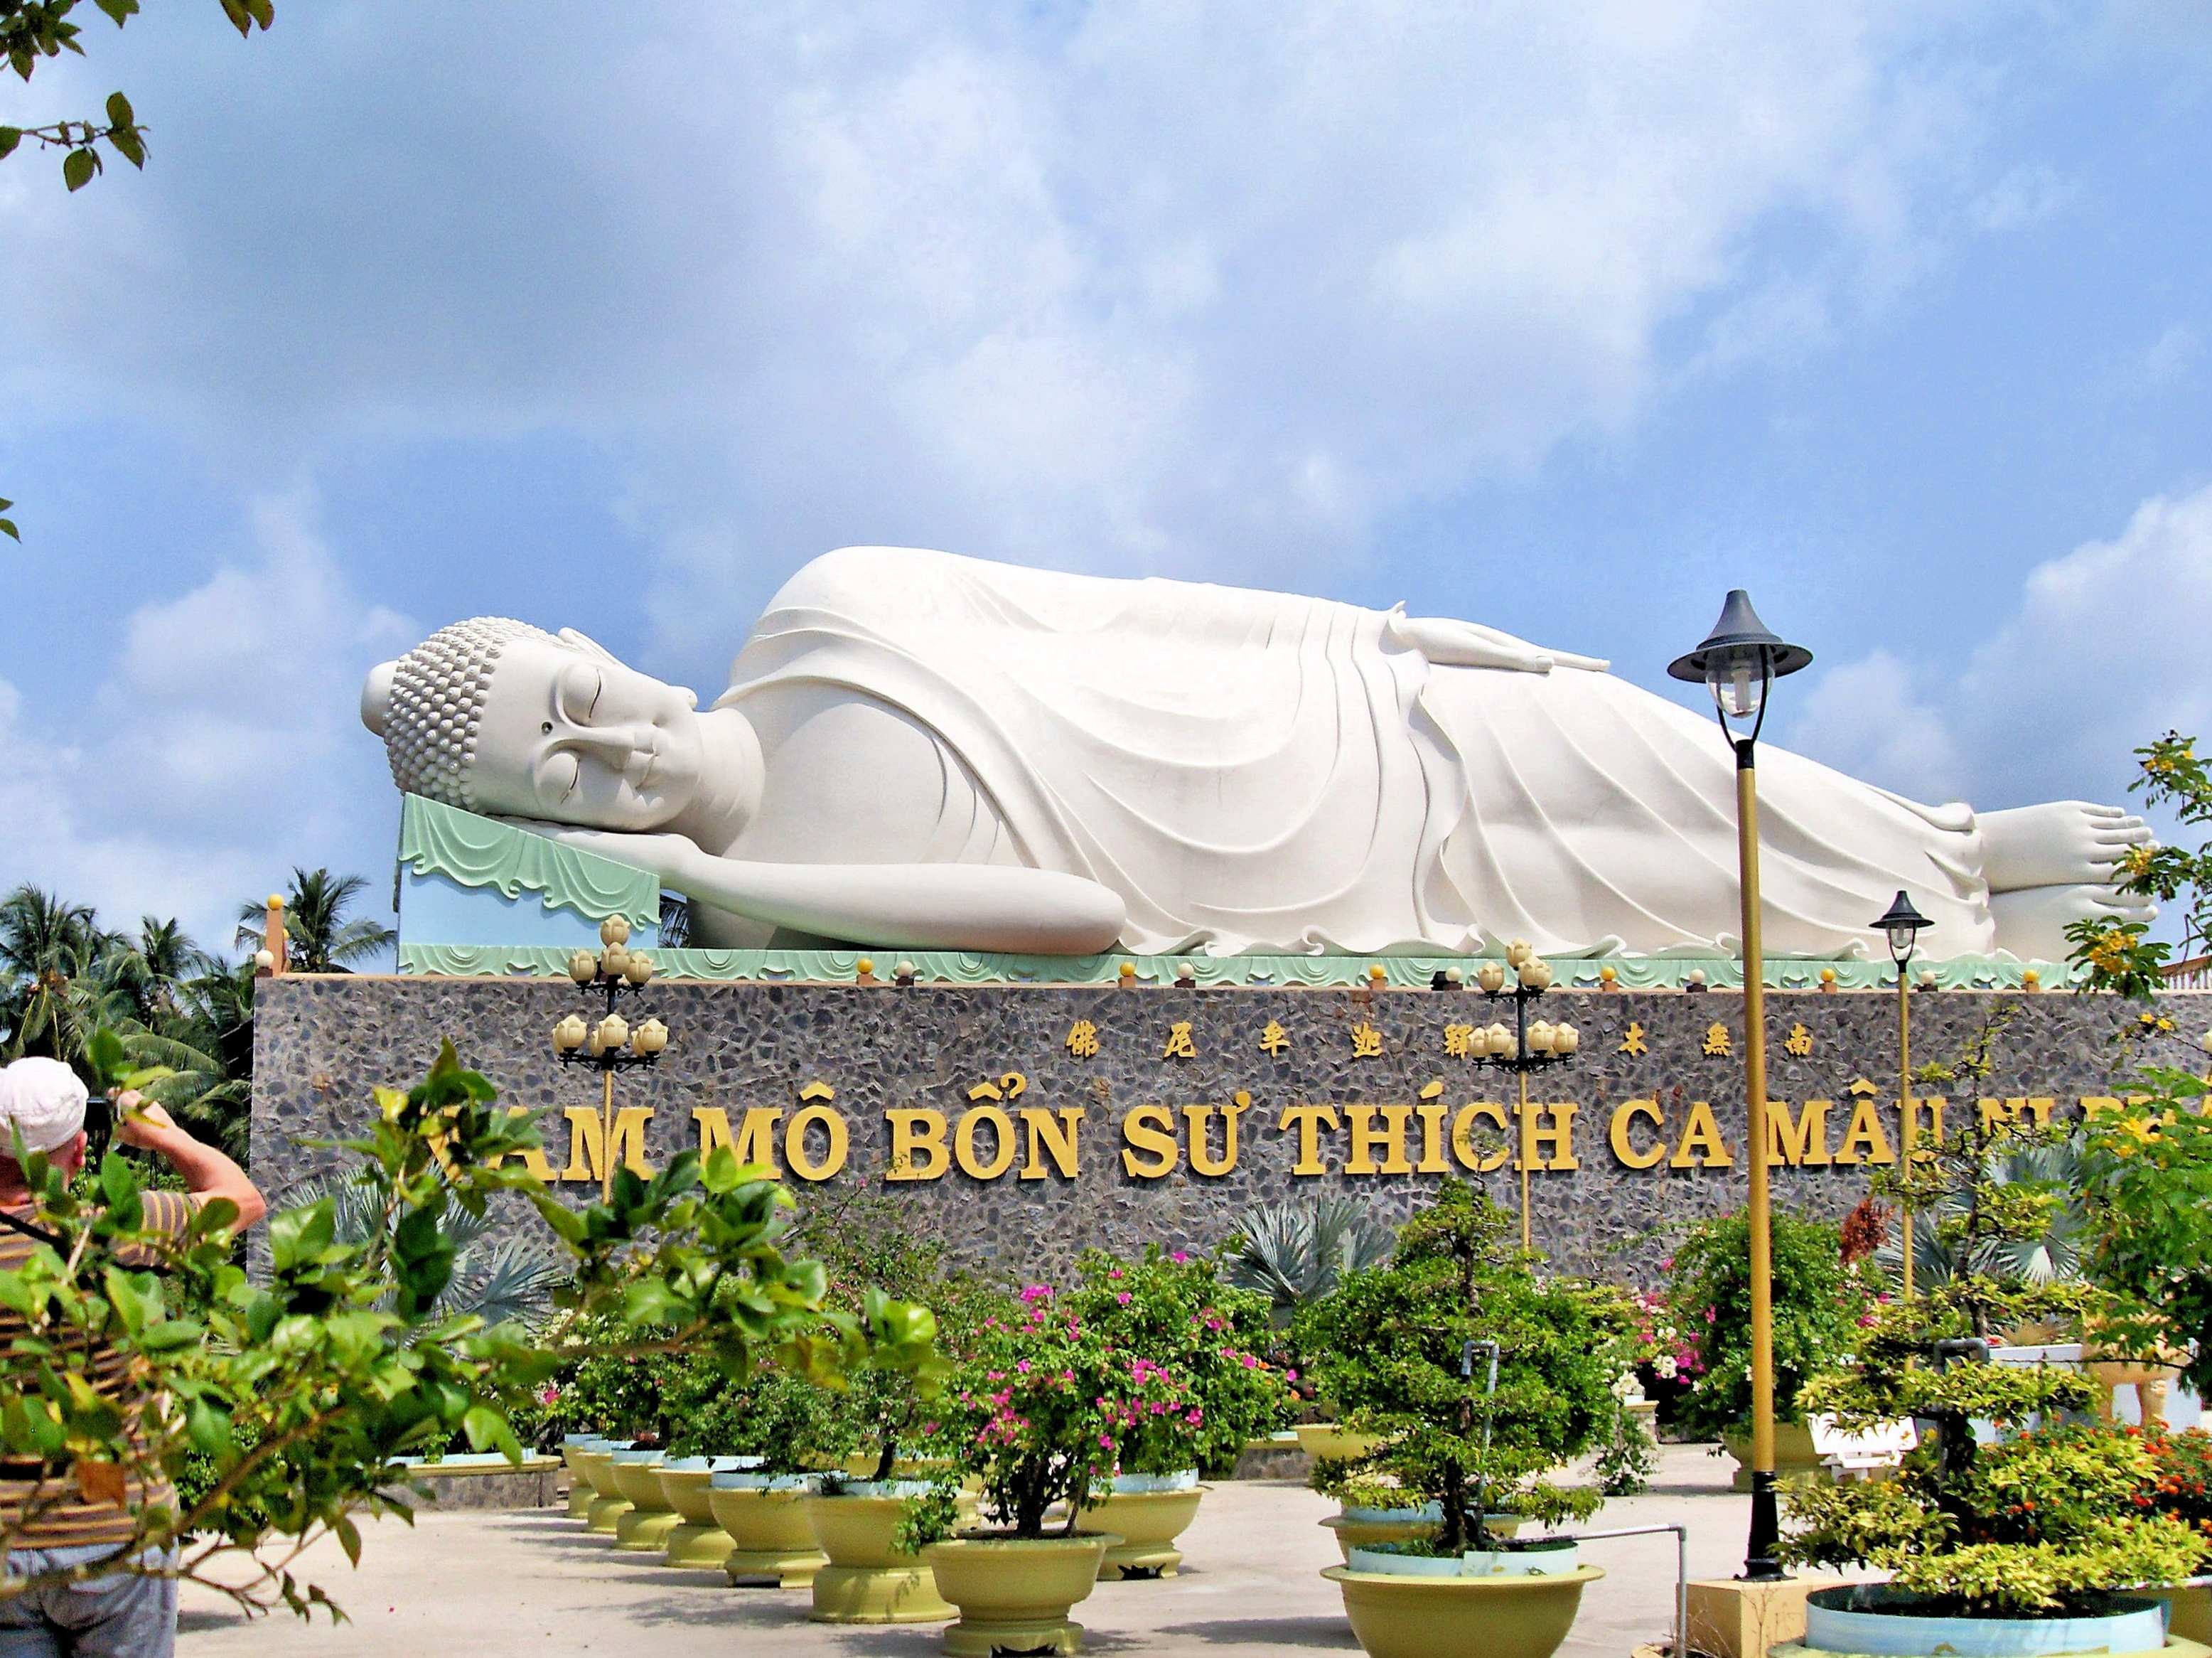
flower, monument, religion, viet nam, temple, buddha, lying, caodai